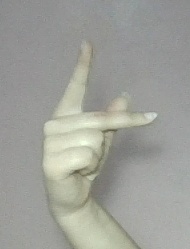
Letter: dha